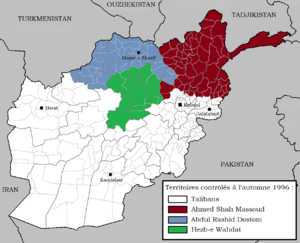
Le contrôle des territoires à l'automne 1996
L’Afghanistan, en forme longue la république islamique d'Afghanistan, est un pays d'Asie centrale sans accès à la mer entouré par l'Ouzbékistan au nord, la Chine et le Tadjikistan au nord-est, le Pakistan à l'est-sud-est, l’Iran à l'ouest et le Turkménistan au nord-ouest.
La campagne de l’automne 2001 est celle qui commence la guerre d’Afghanistan qui a duré de 2001 à 2014. Elle permet aux États-Unis de commencer la guerre par un succès éclatant, en menant une opération aéro-transportée qui permet le renversement du régime taliban et la destruction des bases d’Al-Qaïda, jugée responsable des attentats du 11 septembre 2001.
Les talibans sont un mouvement fondamentaliste islamiste se faisant appeler Émirat islamique d'Afghanistan et qui s'est répandu en Afghanistan et au Pakistan depuis octobre 1994. Le mouvement a mené une guerre contre le gouvernement de l'État islamique d'Afghanistan, notamment à partir de 1994 jusqu'à la prise de Kaboul en 1996 où les talibans instaurent le régime de l'Émirat islamique d'Afghanistan, avec à sa tête Mohammad Omar.
Une phase de la guerre d'Afghanistan de l'histoire contemporaine oppose à partir d’octobre et novembre 2001, les États-Unis, avec la contribution militaire de l'Alliance du Nord et d'autres nations occidentales, au régime taliban. Cette guerre s'inscrit dans la « guerre contre le terrorisme » déclarée par l'administration Bush à la suite des attentats du 11 septembre 2001 à New York et Washington. Le but de l'invasion selon les États-Unis et leurs alliés était de capturer Oussama ben Laden, détruire l'organisation Al-Qaïda qui possédait des bases dans le pays avec la bénédiction des talibans, et renverser ces derniers.
Une phase de la guerre d'Afghanistan commence le 27 septembre 1996, lorsque les Talibans s'emparent de la capitale afghane Kaboul et mettent en place l'Émirat islamique d'Afghanistan.
Une phase de la guerre d'Afghanistan se déroule de 1992 à 1996, elle commence avec la démission du président communiste Mohammad Najibullah. L'État islamique d'Afghanistan est établi par l'accord de Peshawar, un accord de paix et de partage des pouvoirs par lequel tous les partis afghans s'unissent en avril 1992, hormis le parti Hezb-e-Islami Gulbuddin de Gulbuddin Hekmatyar. Gulbuddin Hekmatyar démarre une campagne de bombardement contre la capitale Kaboul qui marque le début de cette nouvelle phase de la guerre. En contraste direct avec la période soviétique, la campagne conserve un calme relatif pendant cette période tandis que les grandes villes comme Kaboul, Mazar-e Sharif et Kandahar subissent de violents combats.
Le Front uni islamique et national pour le salut de l'Afghanistan, plus connu sous le nom d’Alliance du Nord était un groupe armé musulman afghan, en lutte contre les talibans et le régime politique de ces derniers, l'Émirat islamique d'Afghanistan. Il rassemble principalement le Jamiat-e Islami, le Mouvement islamique national d'Afghanistan, le Parti de l'unité islamique d'Afghanistan et le Mouvement islamique d'Afghanistan.